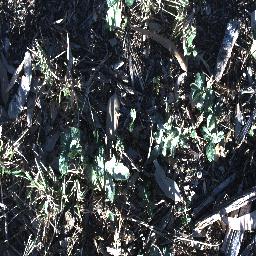
Label: snake_weed